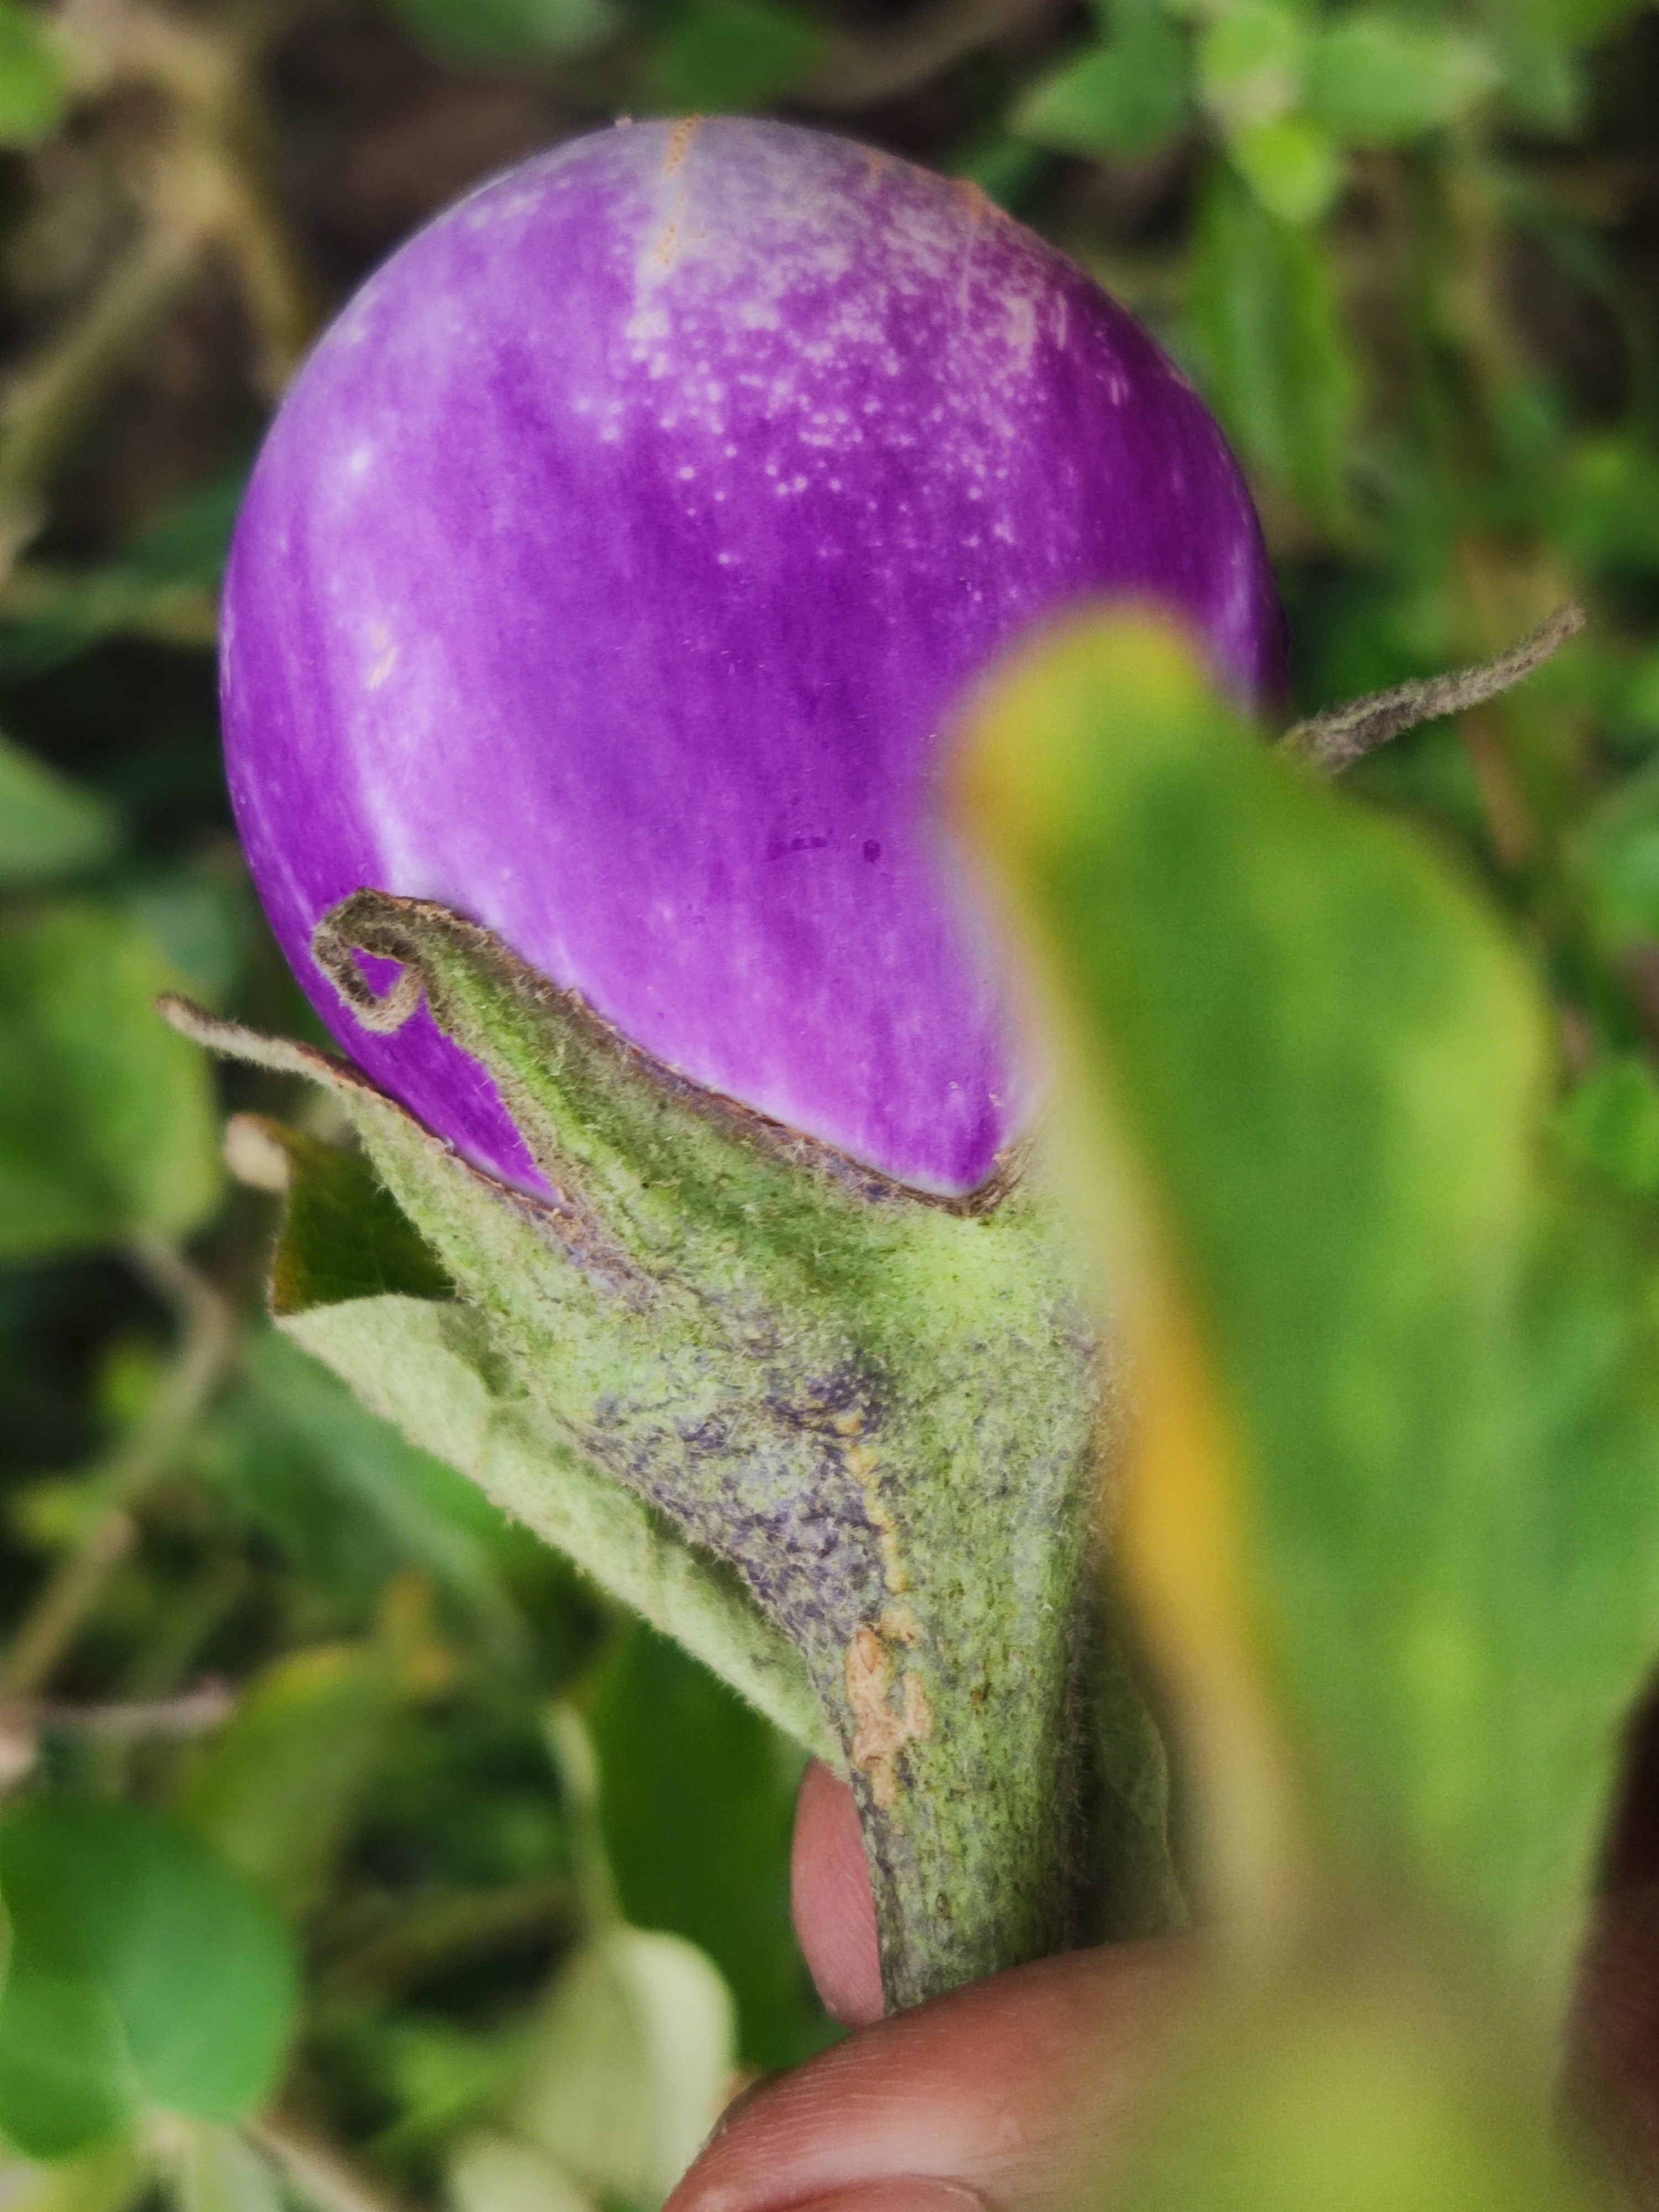
Label: Healty Brinjal